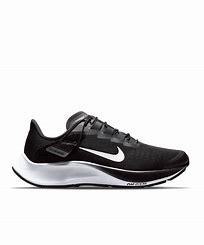
Brand: Nike
Model: Air Zoom Pegasus 37 Flyease